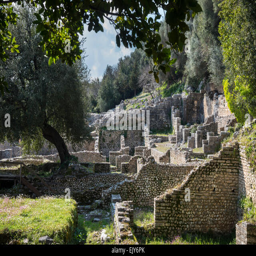
looking across the roman ruins at the ancient site